Yellowstone bison herd

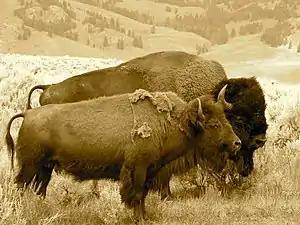
Buffalo bison pair

A separate study by Wilson and Strobeck, published in "Genome", was done to define the relationships between different herds of bison in the United States and Canada, and to determine whether the bison at Wood Buffalo National Park in Canada and the Yellowstone bison herd were possibly separate subspecies, and not Plains bison. Some people had suggested that the Yellowstone bison were actually either of the "B. b. athabascae" (wood buffalo) subspecies, or else that they were of an unspecified 'mountain' subspecies. In the study, it was determined that the Wood Buffalo bison were actually cross breeds between plains bison and wood bison, but that their predominant genetic makeup was in fact that of the expected "wood buffalo" ("B. b. athabascae").